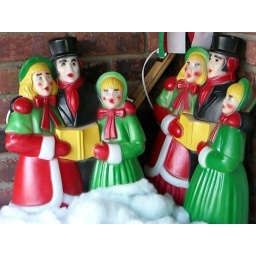
Getting serenaded by plastic carolers on the way into my parent's house